Total Immersion (augmented reality)

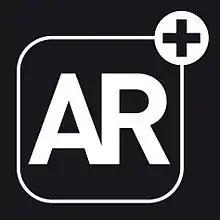
The Augmented Reality symbol created for the entire community of AR users

Community: In June 2010 it was announced at the very first Augmented Reality convention ever held, that Total Immersion had created a community logo in attempt to urge a creation of shared standards and a communications framework. This collective, participative process was aimed at advancing uniformity and organization in the world of Augmented Reality users so that the technological community and new members could recognize the logo immediately.